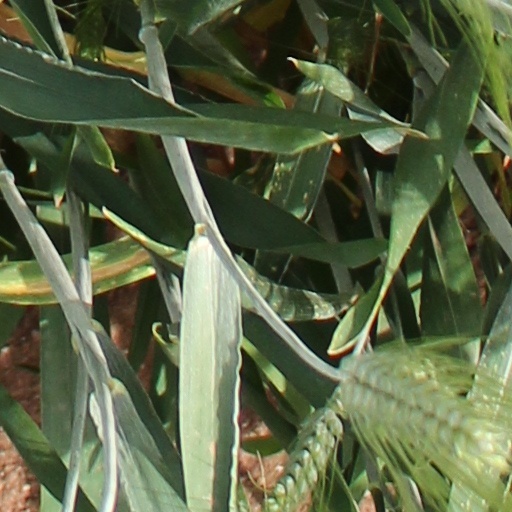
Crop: wheat